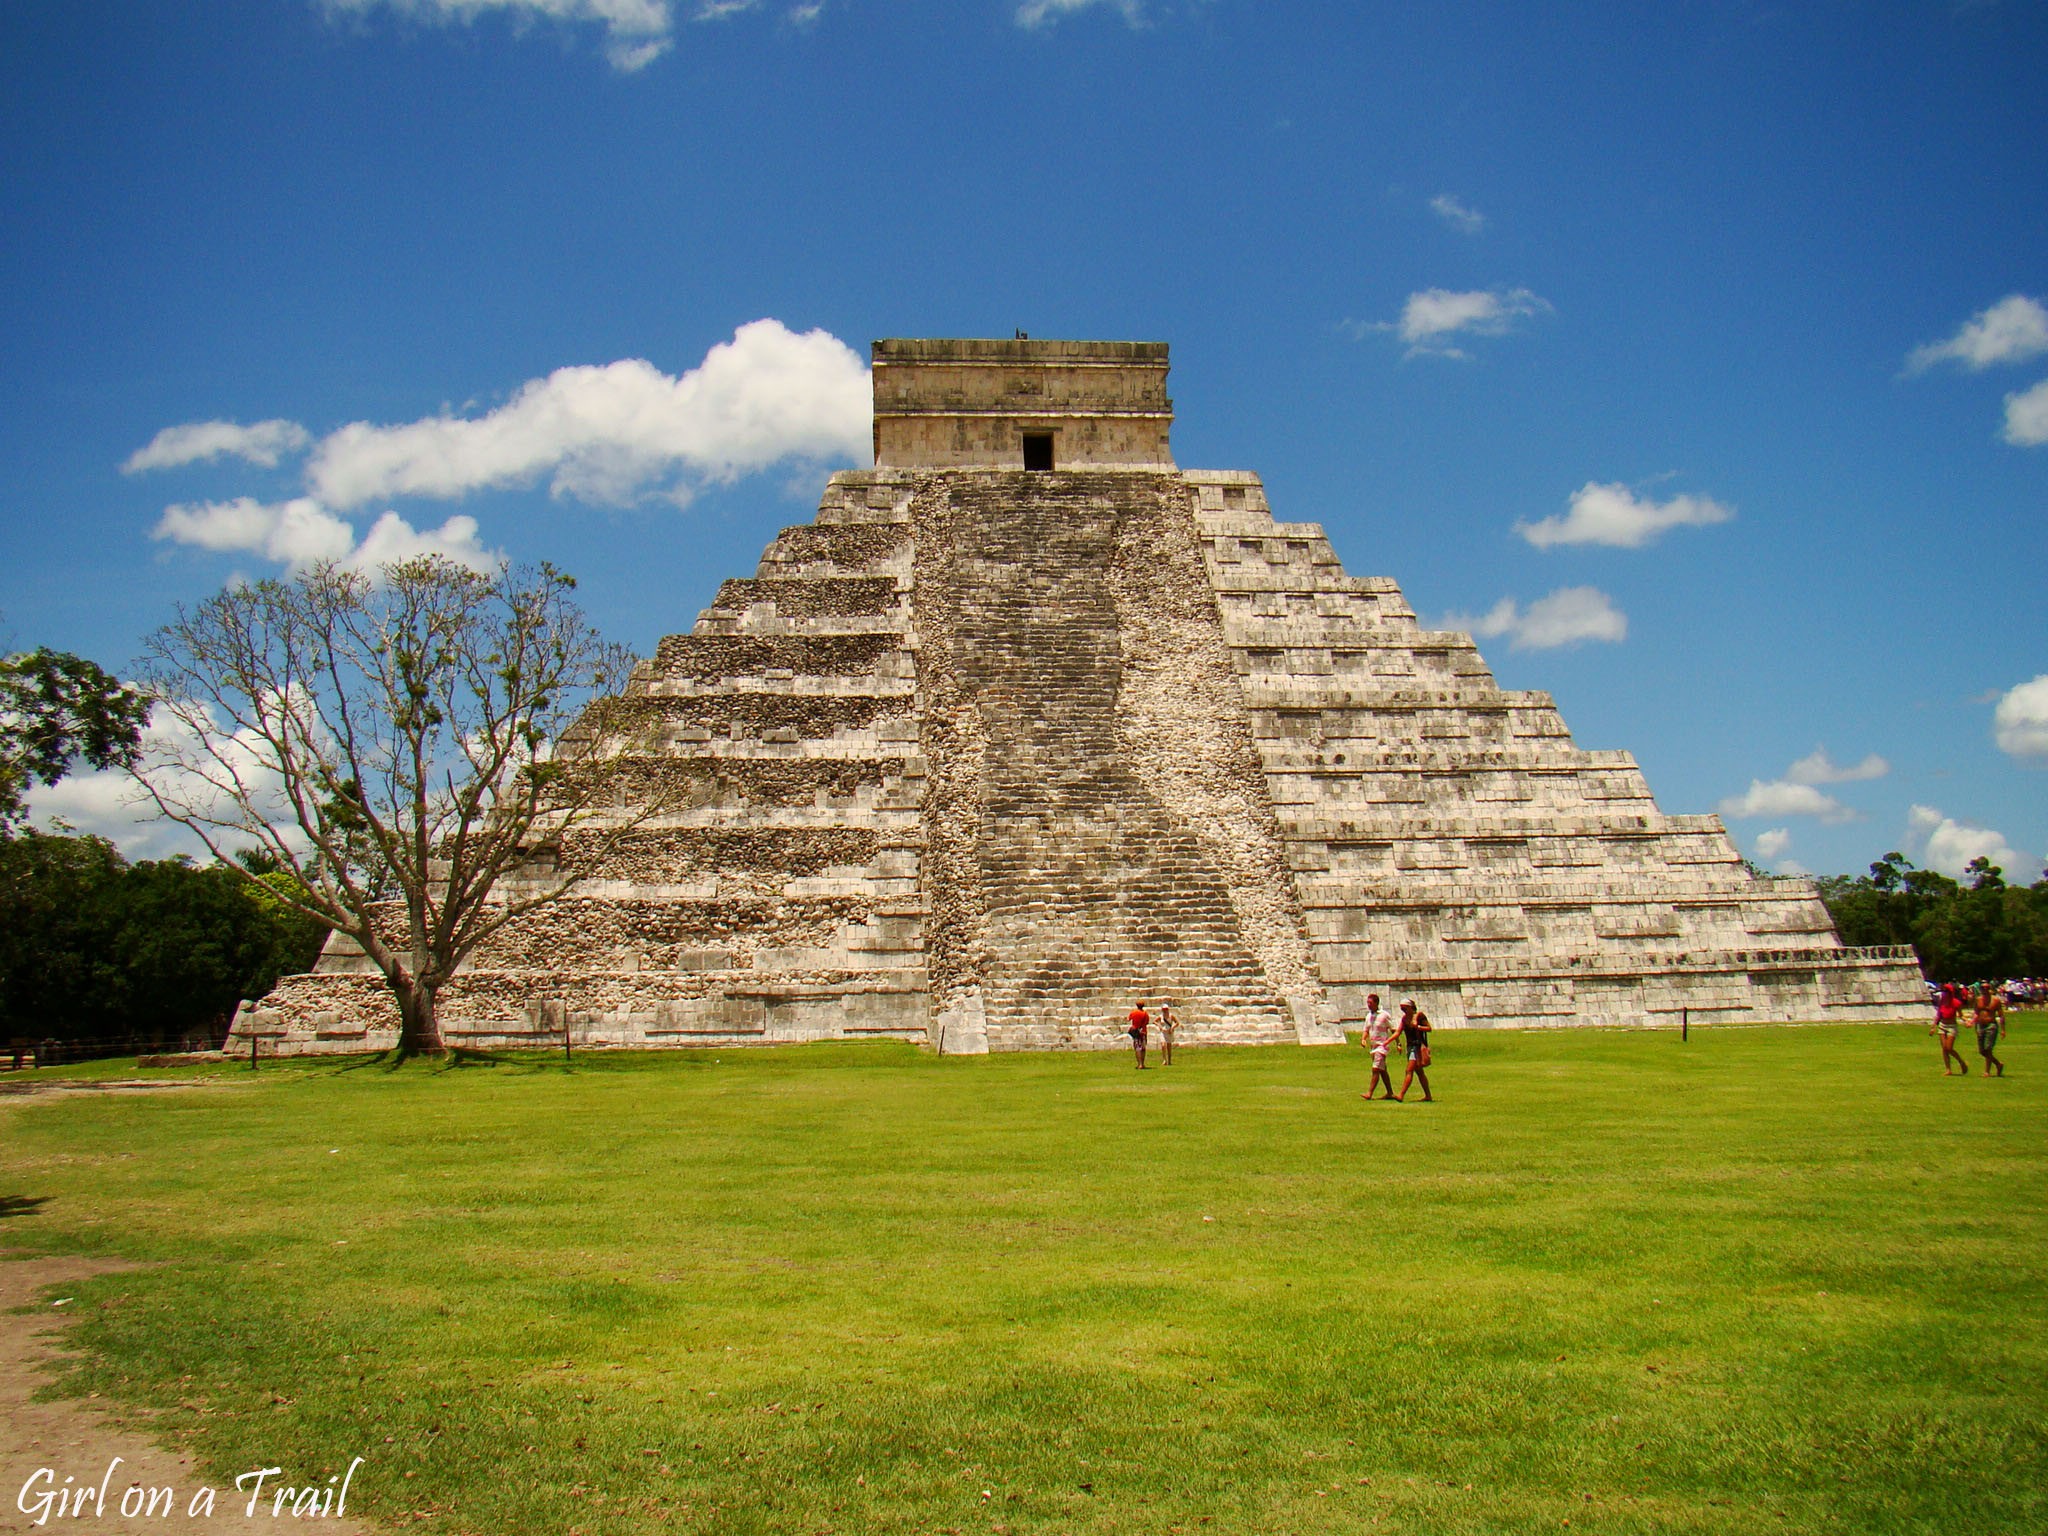
Landmark: Chichen Itza